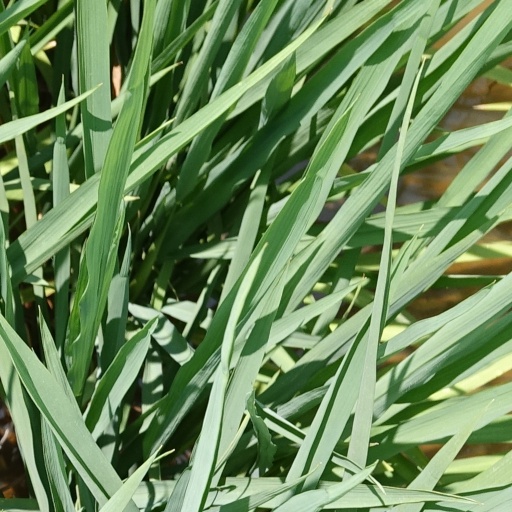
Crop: rice